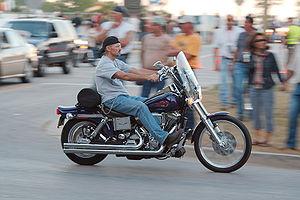
La gestion des risques, ou l'anglicisme, management du risque, est la discipline qui s'attache à identifier, évaluer et prioriser les risques relatifs aux activités d'une organisation, quelles que soient la nature ou l'origine de ces risques, pour les traiter méthodiquement de manière coordonnée et économique, de manière à réduire et contrôler la probabilité des événements redoutés, et réduire l'impact éventuel de ces événements. Pour la probabilité d’un danger, le magazine Pour la science suggère que les courbes de probabilité du danger suivent des courbes de loi d’extremum généralisée ou loi de valeurs extrêmes ; le magazine cite l’économie …